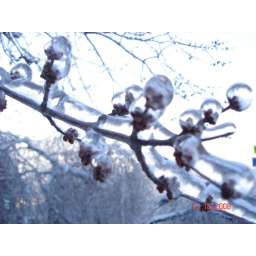
Buds in glass balls